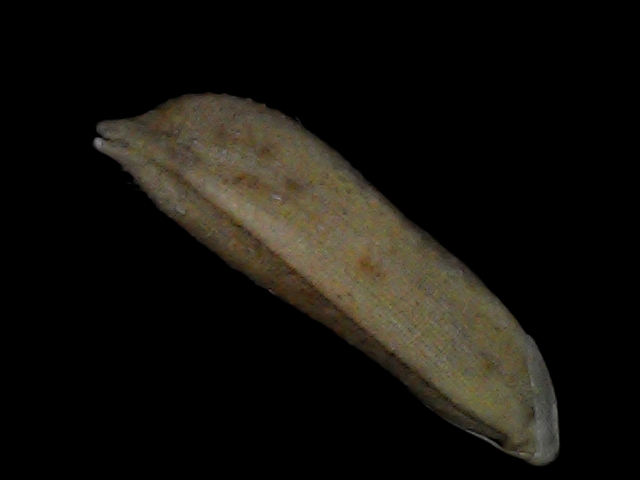
Rice variety: Bd87